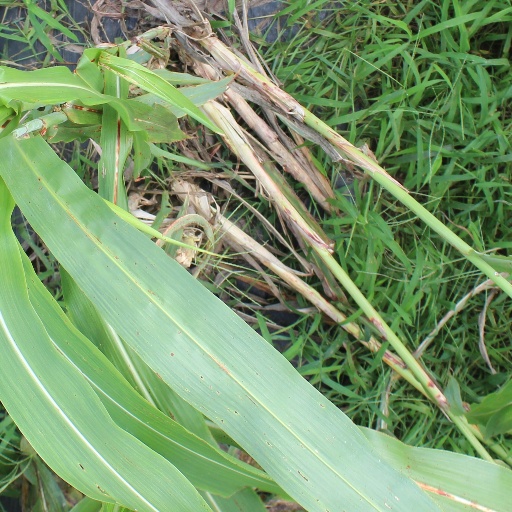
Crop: sorghum